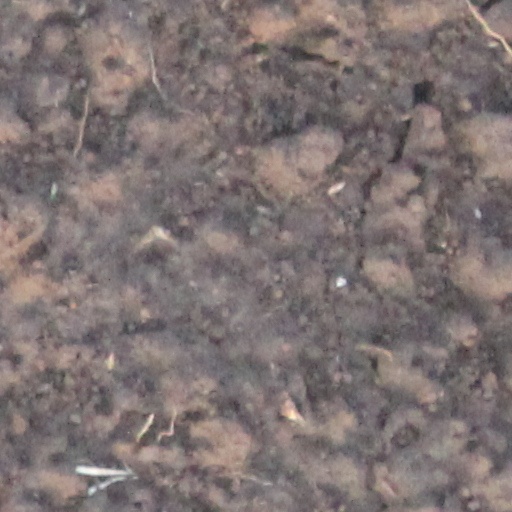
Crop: wheat